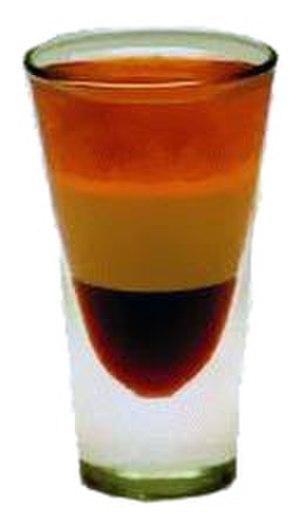
Le Kahlúa est une liqueur à base de café originaire du Mexique. L'importation du produit en France est effectuée par la société Pernod Ricard. C'est la liqueur aromatisée au café la plus vendue au monde.
La liqueur de café est une liqueur à base de café, de sucre et d'eau-de-vie, pouvant être consommée telle quelle, mais aussi utilisée comme ingrédient de dessert ou de cocktail. Elle serait apparue en Jamaïque au XVIIᵉ siècle. En Europe, elle est très populaire en Galice, considérée comme une liqueur traditionnelle.
Le B-52 est un cocktail composé en proportions égales de Kahlua, de Baileys et de Cointreau, nommé en hommage au bombardier B-52,
Un cocktail, pouvant être orthographié coquetel au Québec, est un mélange de boissons et d’éléments aromatiques et décoratifs en quantité variable. Ils contiennent souvent de l'alcool, mais de très nombreuses recettes en sont dépourvues.
Un shooter est un cocktail alcoolisé qui contient entre 25 ml et 100 ml d'un alcool fort. Plusieurs shooters contiennent également un ingrédient non-alcoolisé. Ils sont généralement bus d'une seule traite.